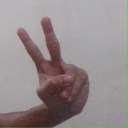
अक्षर: ऐ